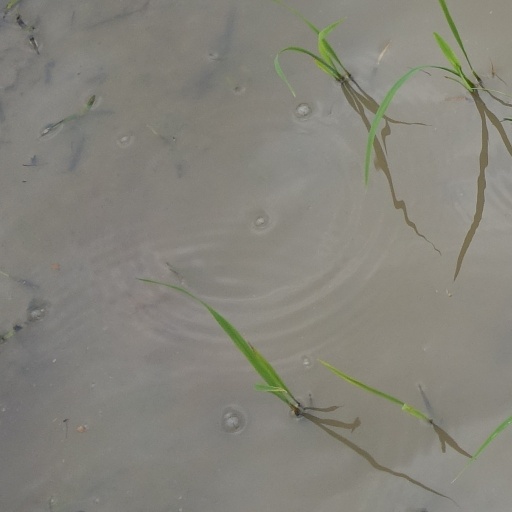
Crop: rice